Mehmed Said Pasha

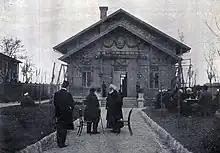
Said Pasha in front of the San Stefanos Yacht Club, 10 May 1909

In November 1901, he was appointed grand vizier again after he wrote to the Sultan that he would serve as a Grand Vizier like a bailiff. However this new interpretation of his role in government was too much for him and he complained that the premiership was reduced to being like a scarecrow. After two years in this post, he had a disagreement with the War Minister Mehmed Rıza Pasha about the problems in the Rumelian army. He gave an ultimatum to the Sultan that if he did not arrest Rıza, he would resign. Said was instead dismissed one month after this resignation threat.